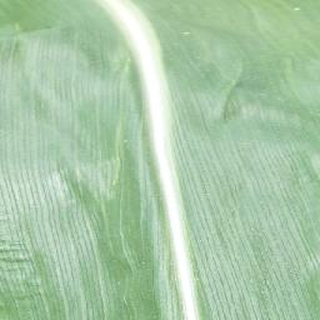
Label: healthy_corn